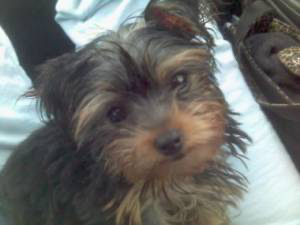
Animal: dog
Breed: yorkshire terrier